Ancient Roman technology

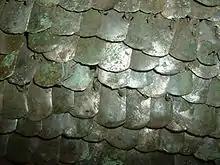
Roman scale armour

The Romans built dams for water collection, such as the Subiaco Dams, two of which fed Anio Novus, one of the largest aqueducts of Rome. They built 72 dams in just one country, Spain and many more are known across the Empire, some of which are still in use. At one site, Montefurado in Galicia, they appear to have built a dam across the river Sil to expose alluvial gold deposits in the bed of the river. The site is near the spectacular Roman gold mine of Las Medulas. Several earthen dams are known from Britain, including a well-preserved example from Roman Lanchester, Longovicium, where it may have been used in industrial-scale smithing or smelting, judging by the piles of slag found at this site in northern England. Tanks for holding water are also common along aqueduct systems, and numerous examples are known from just one site, the gold mines at Dolaucothi in west Wales. Masonry dams were common in North Africa for providing a reliable water supply from the wadis behind many settlements.